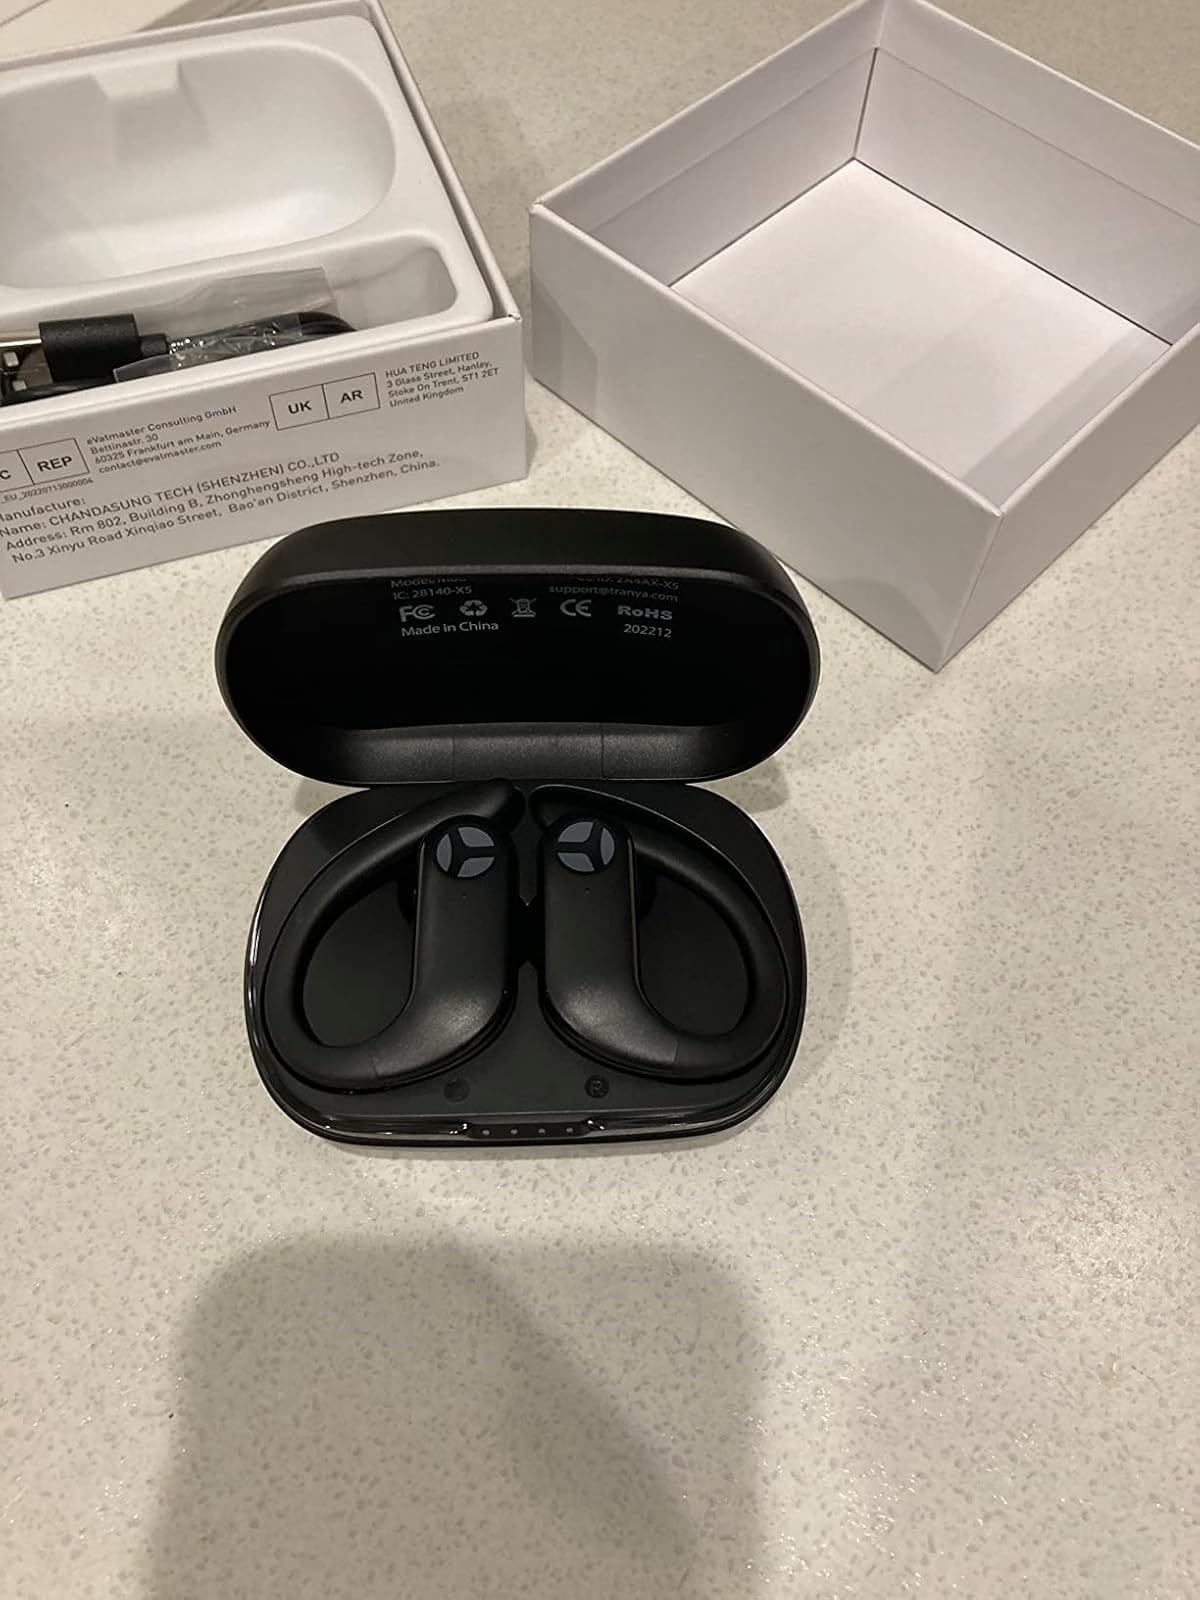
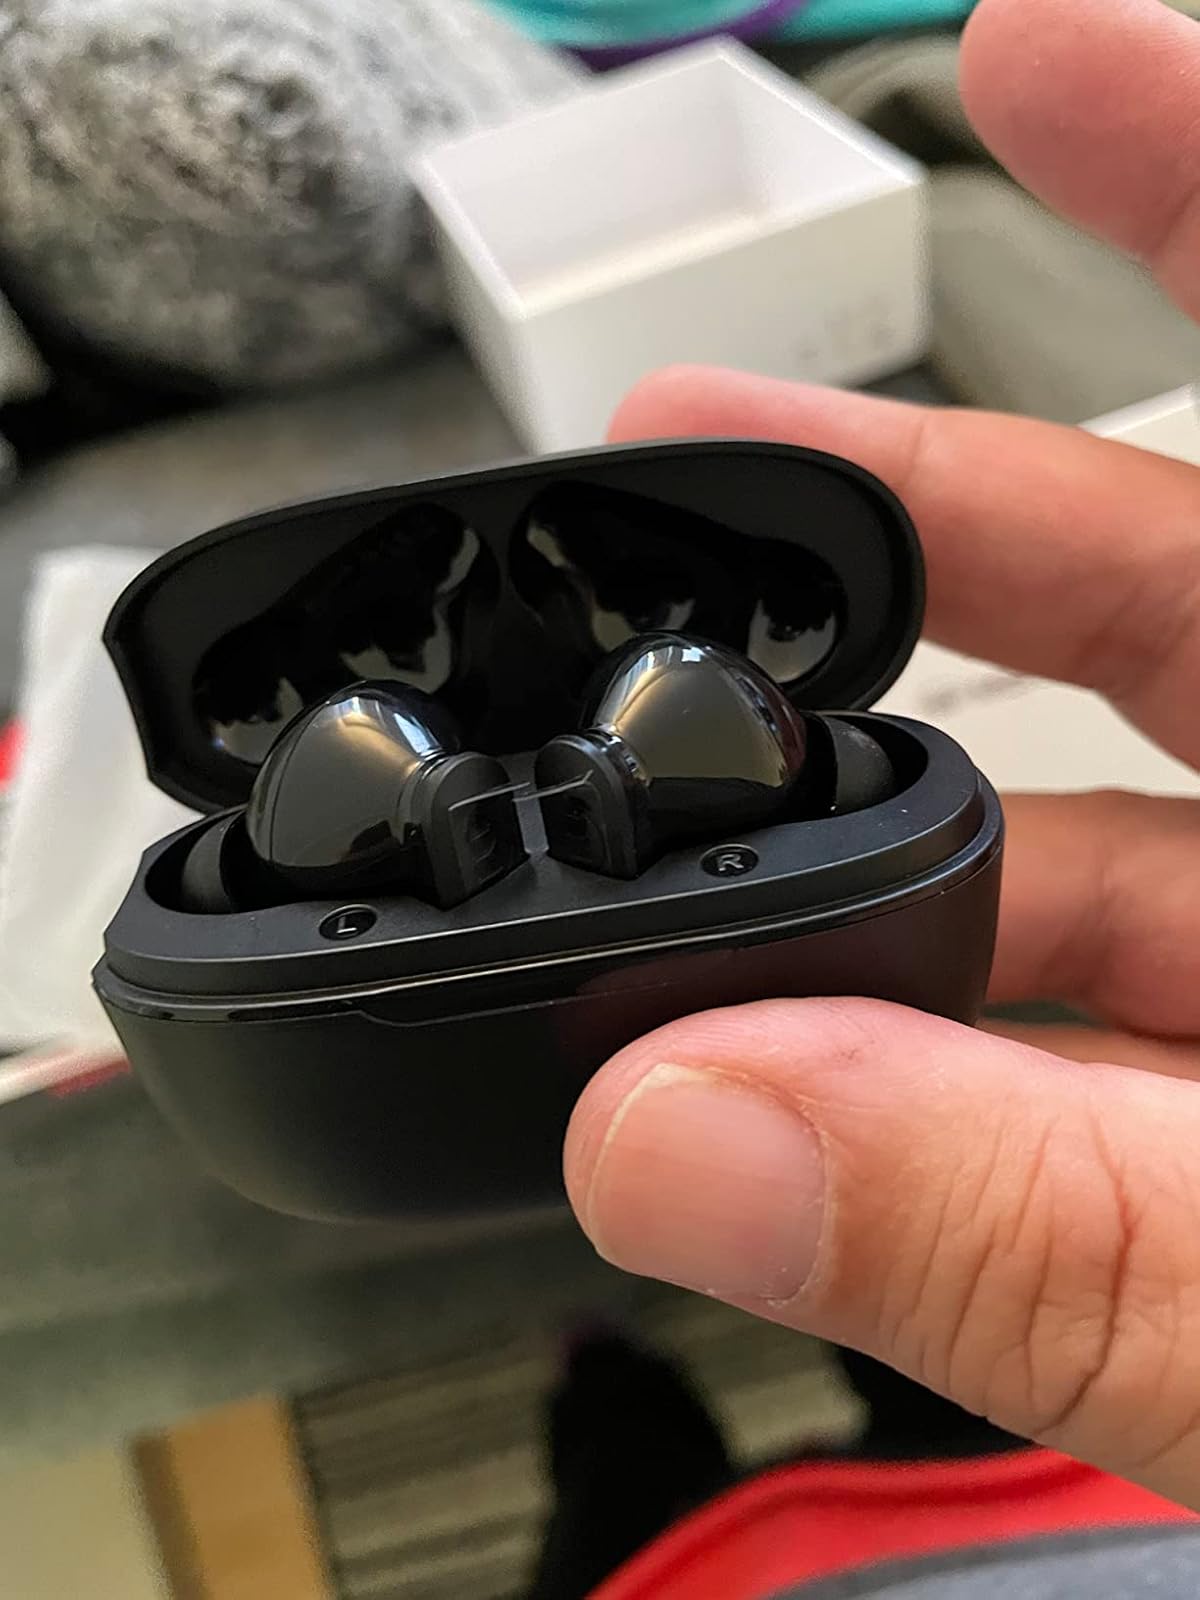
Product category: earbuds
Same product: no